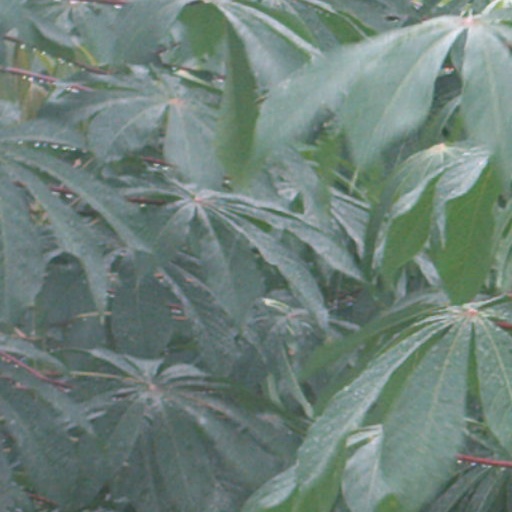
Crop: cassava